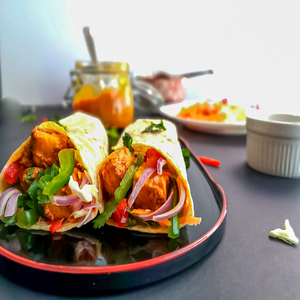
Dish: kathiroll